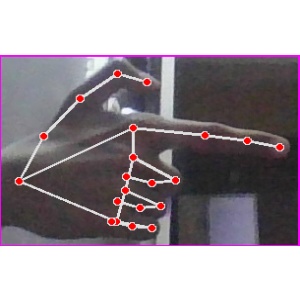
अक्षर: ब